Al-Khisas raid

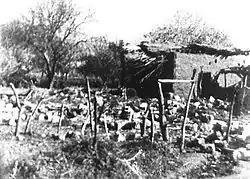
Remains of a house destroyed in the attack

The al-Khisas raid, also known as the al-Khisas massacre, was an attack on the Palestinian village of al-Khisas carried out by the Palmach on December 18, 1947, during the 1948 Palestine war. 10-15 Palestinian villagers were killed in the attack, including 5 children.